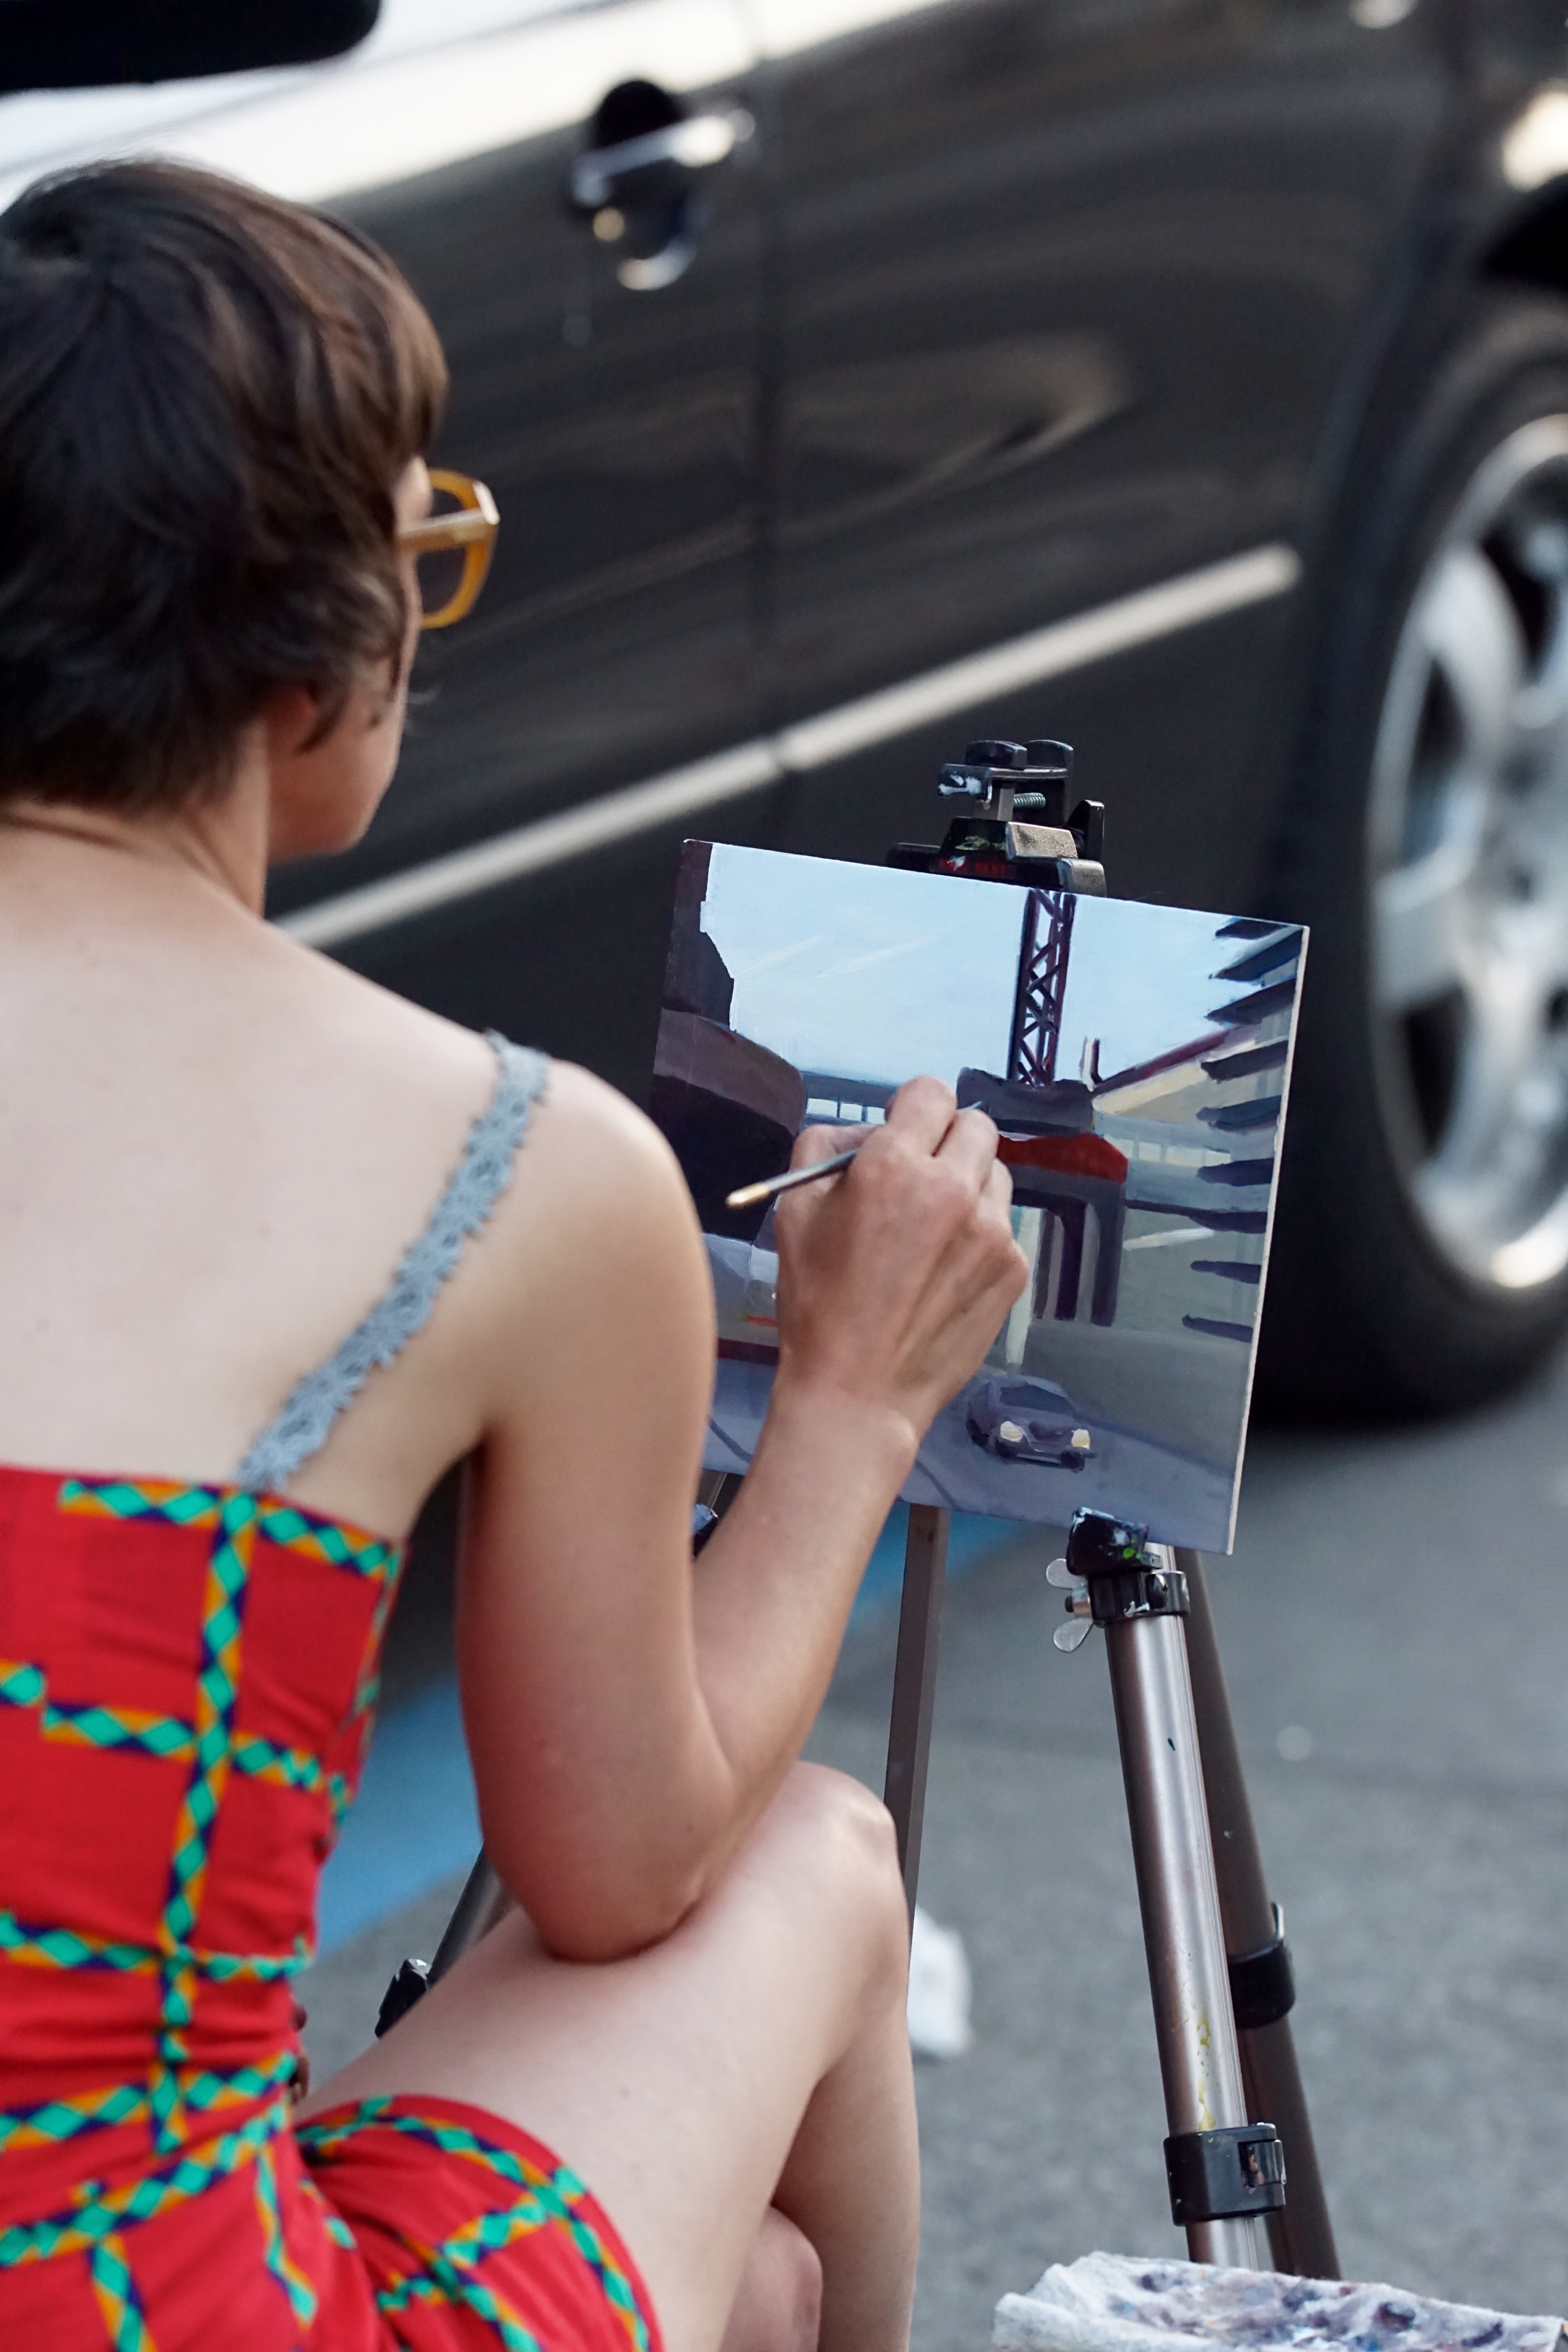
person, road, traffic, driving, female, leg, model, vehicle, artist, fashion, lady, art, painter, paint image